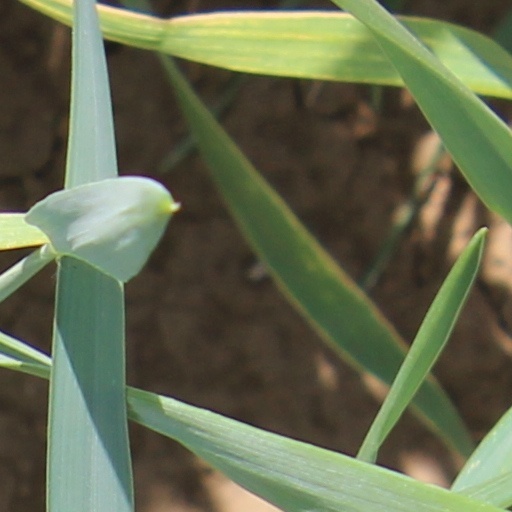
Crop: wheat